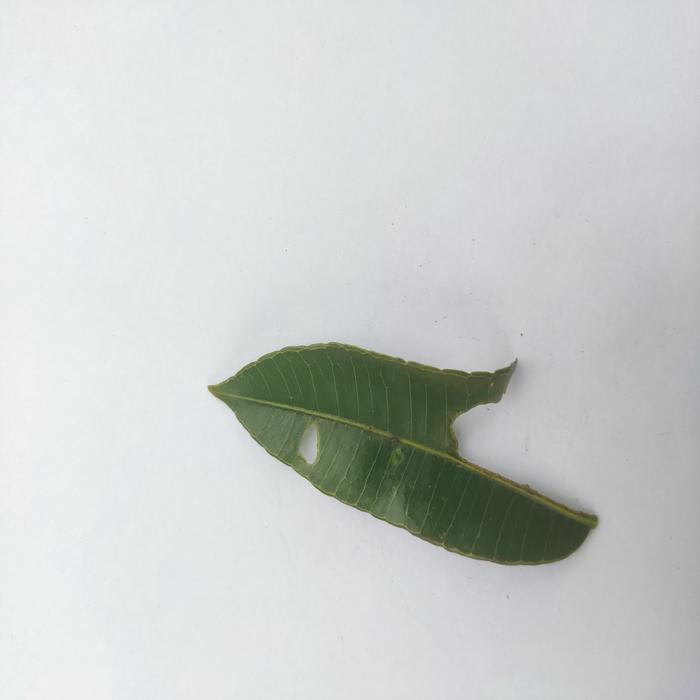
Crop: Hog Plum
Leaf condition: Caterpillars_Infestation